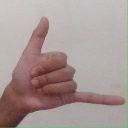
अक्षर: द